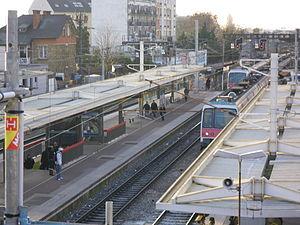
Croisement de la mission ICAR avec la mission PEPE- gare d'aulnay sous bois